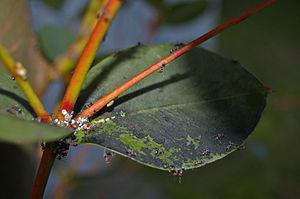
La fumagine est une maladie cryptogamique provoquée par des moisissures noires dues à diverses espèces de champignons ascomycètes, ectophytes et saprophytes, qui se développent grâce au miellat sécrété par certains insectes piqueurs-suceurs et sur les exsudats sucrés des feuilles de certaines espèces de plantes.
Les cochenilles forment une super-famille d'insectes hémiptères du sous-ordre des Sternorrhyncha.